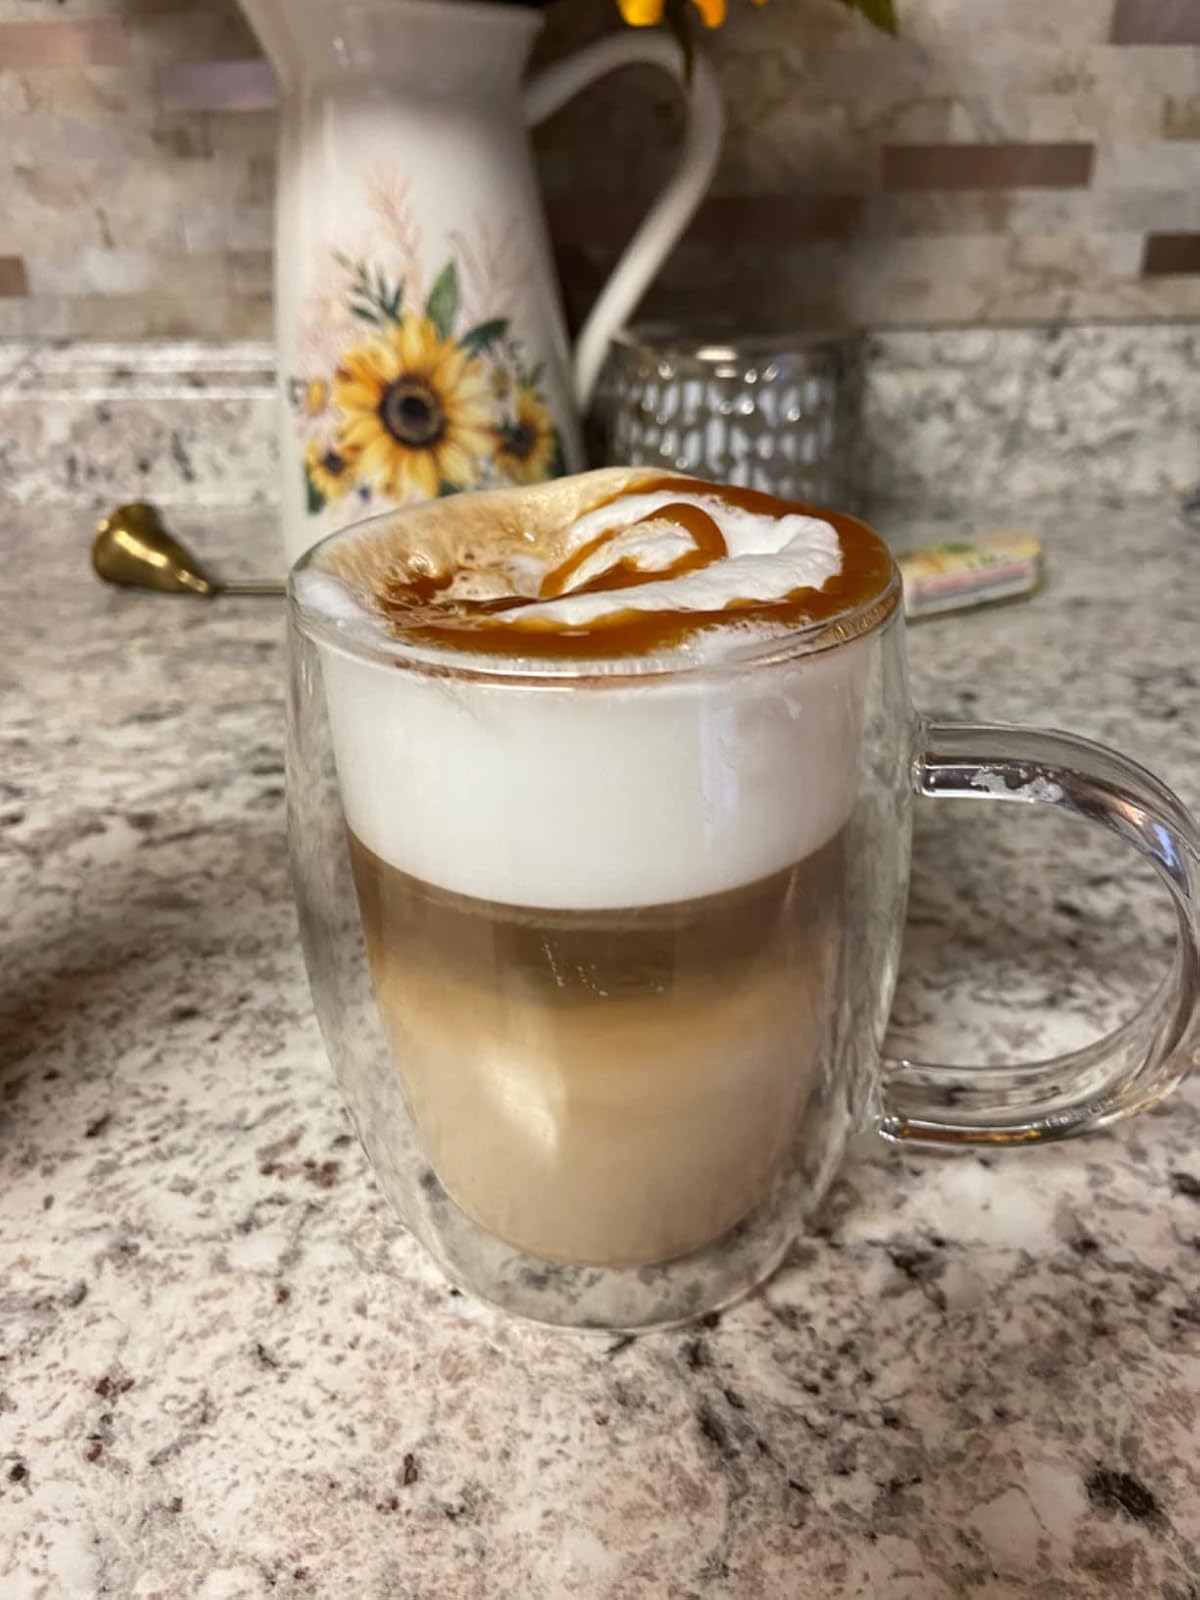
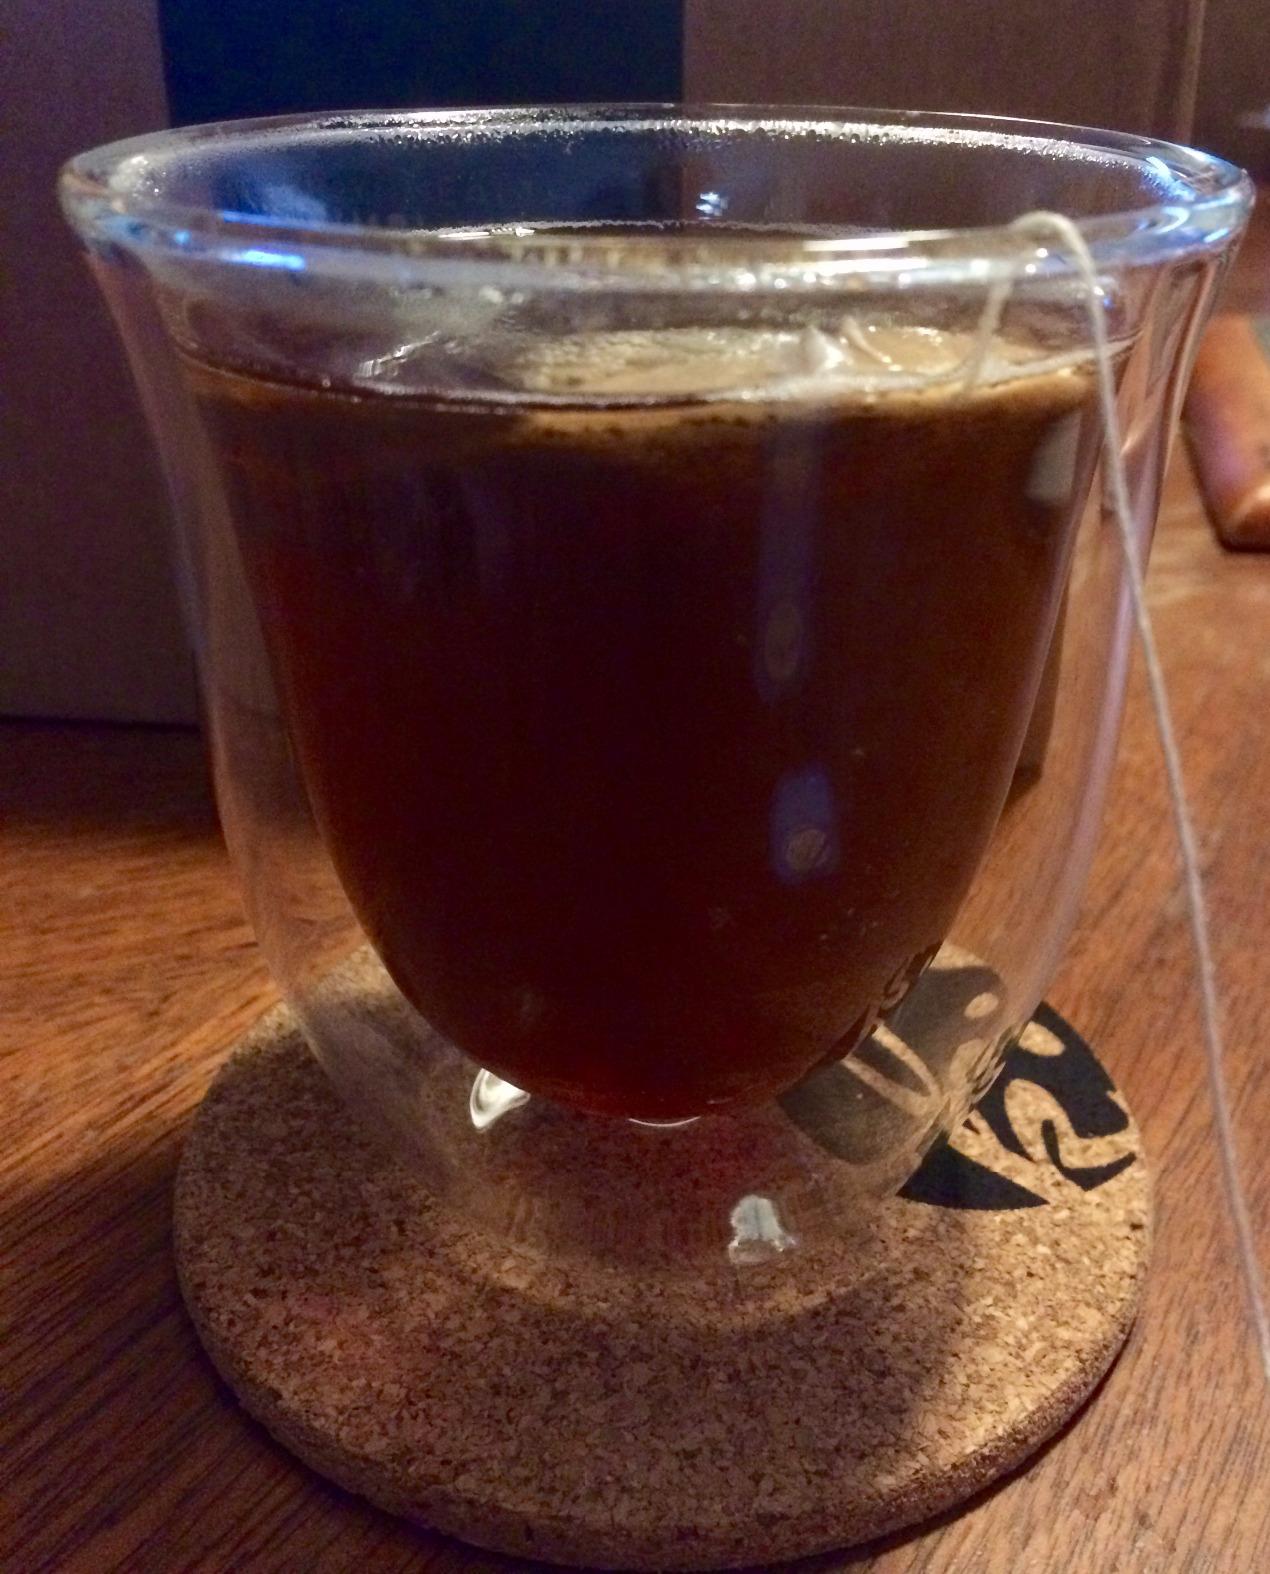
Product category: items_mug
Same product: no